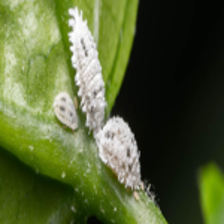
Label: mealybug_infestation